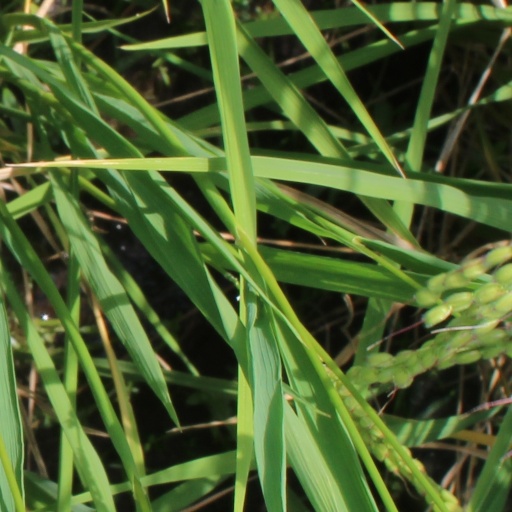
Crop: rice